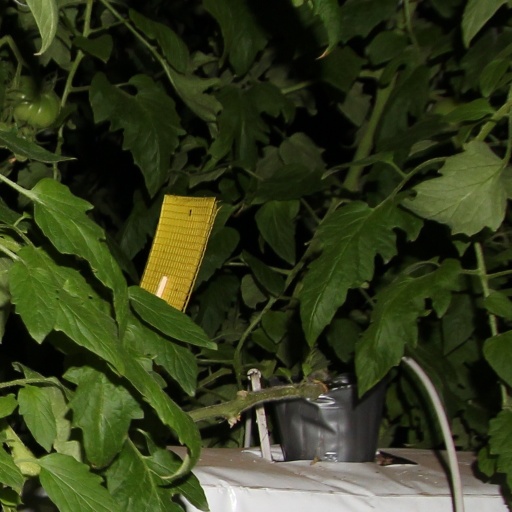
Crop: tomato